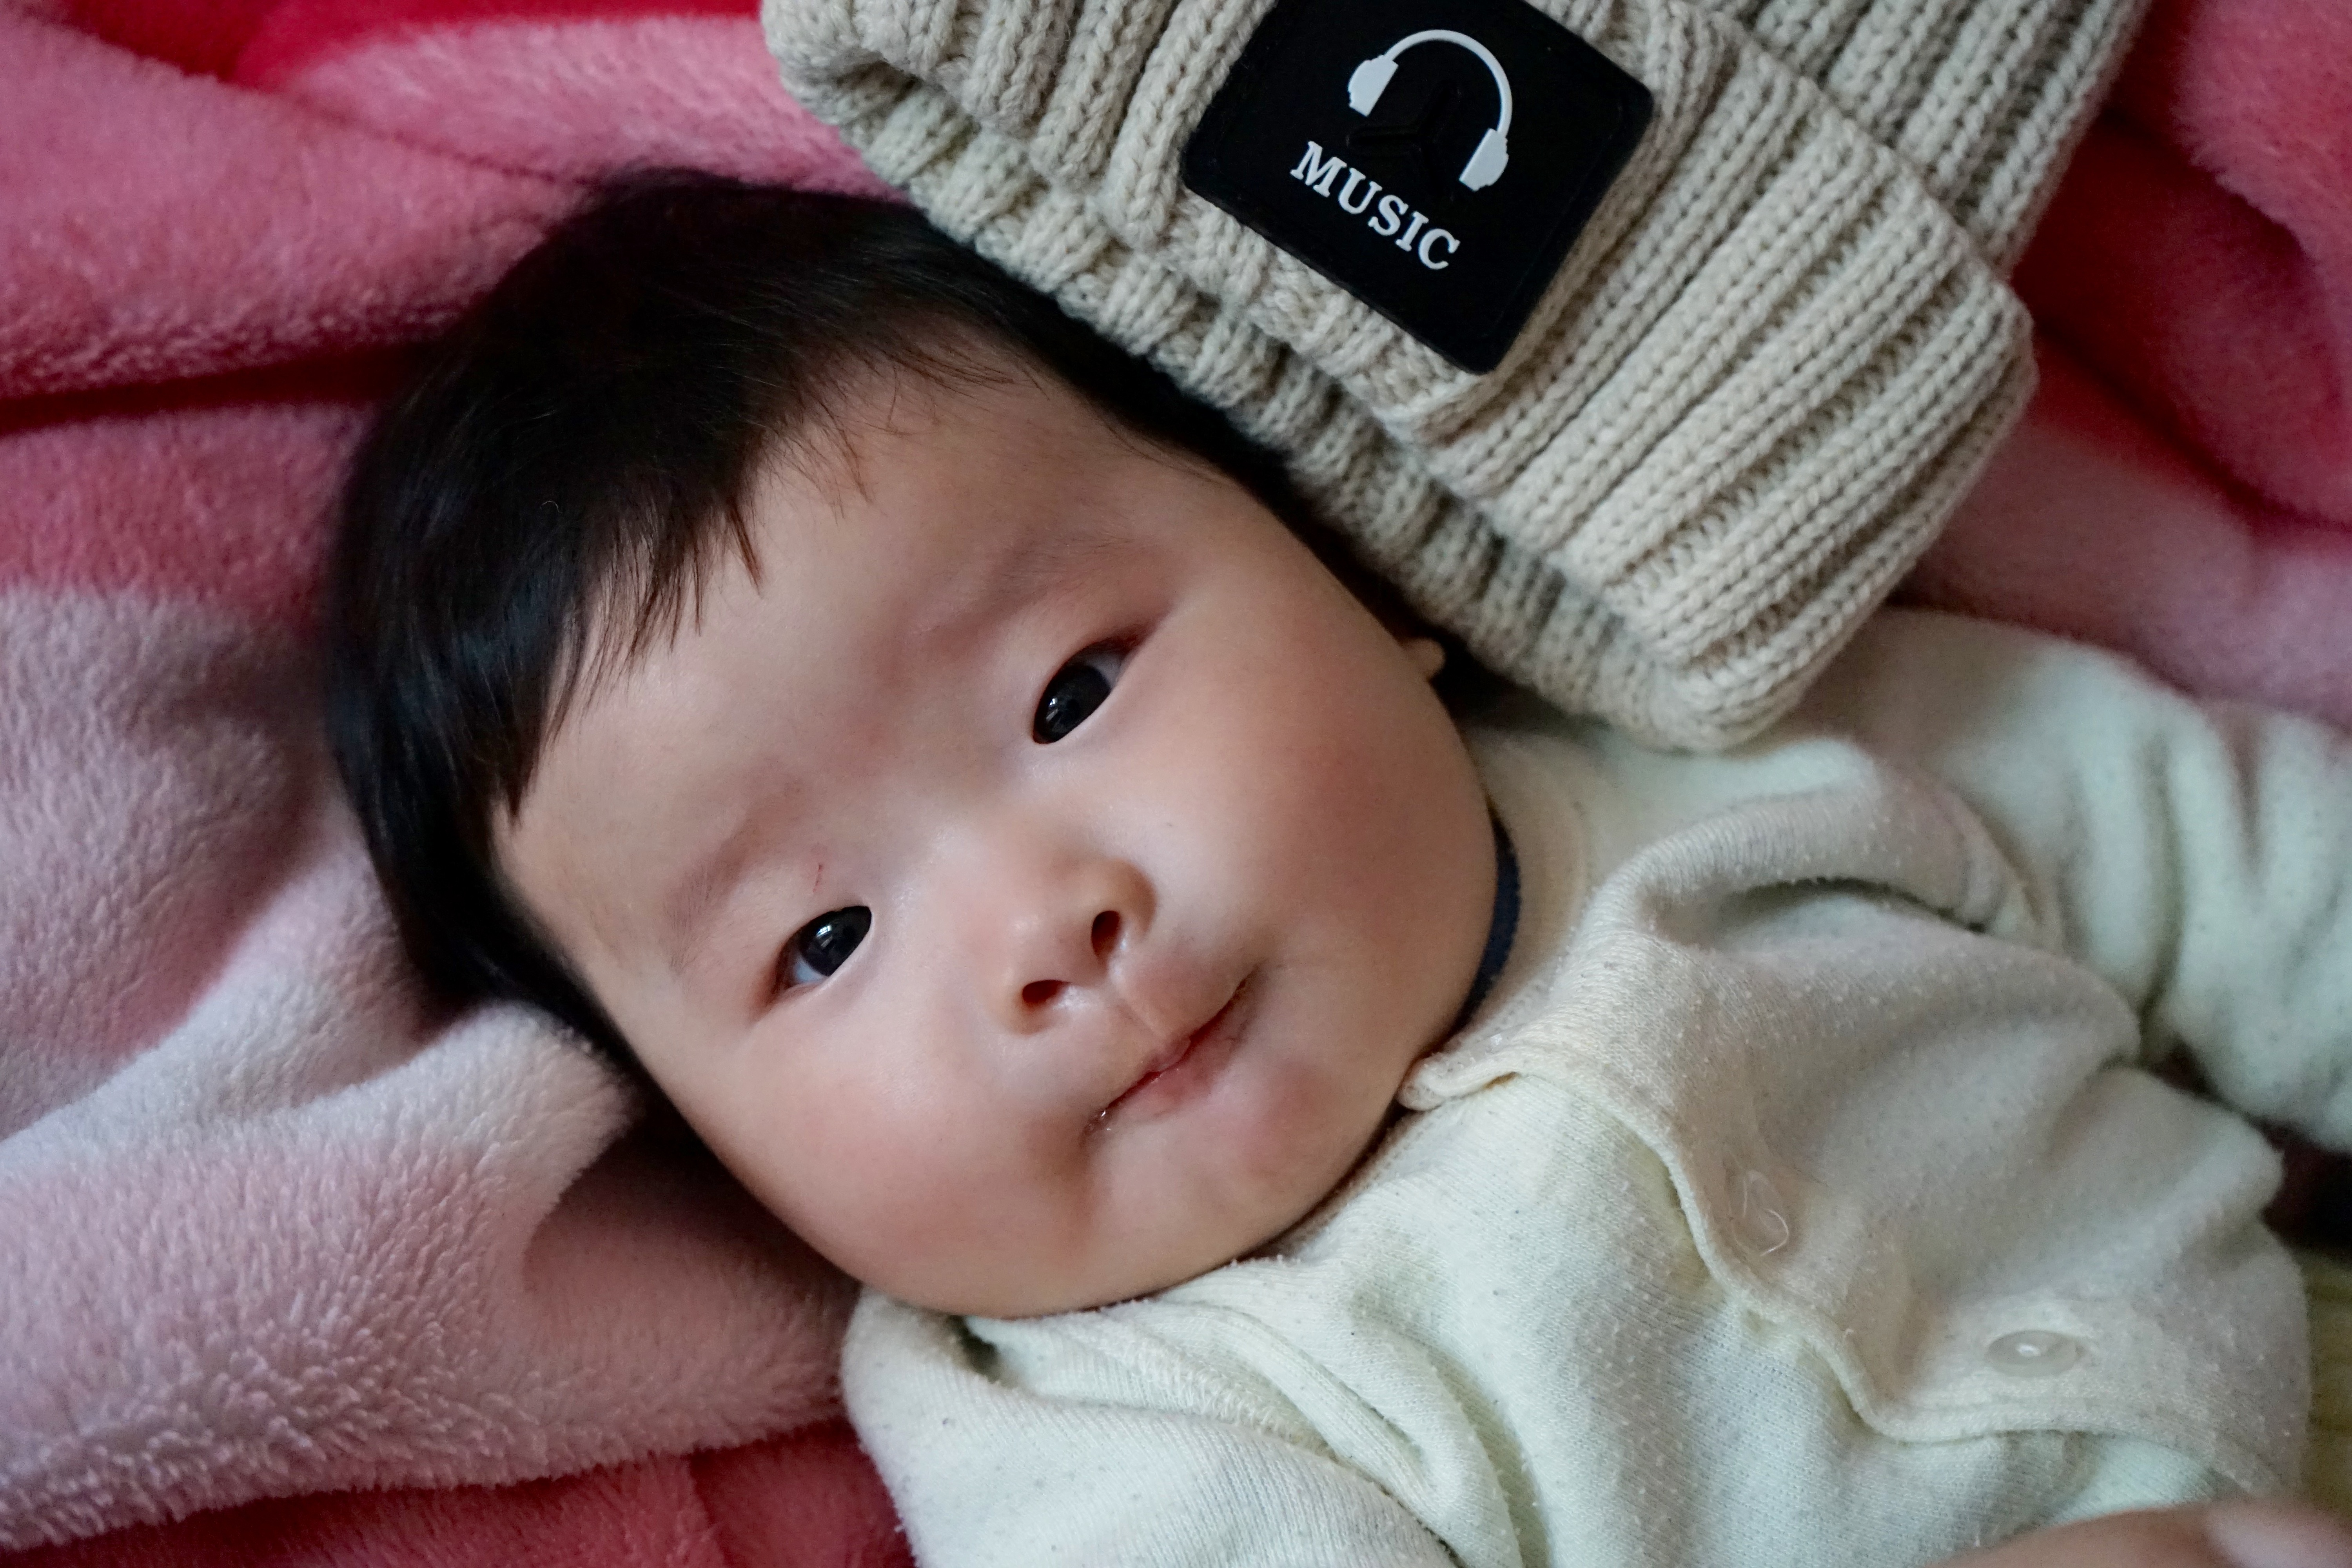
hand, person, music, girl, boy, cute, portrait, chinese, small, asia, child, pink, baby, facial expression, smile, face, kids, nose, infant, toddler, eye, look, skin, organ, new students